Tim Breslin

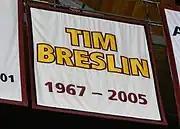
Chicago Wolves banner honoring Breslin

After complaining of stomach pains for several days, Breslin was taken to a hospital on Thanksgiving of 2004. There he was diagnosed with appendiceal cancer and underwent surgery. He died eleven weeks later on February 9, 2005, due to complications from the cancer. The Wolves honored Breslin by wearing a helmet sticker shaped like a shamrock with his initials inside of it for the 2004–05 season. As a way of helping his family financially, the Wolves and Chicago Blackhawks put on a charity game called the "Breslin Cup". The game featured 40 players, most of whom were former players from the two franchises. All the proceeds from the game went to a trust set up for the family. The game drew around 10,000 fans, with the Wolves' alumni defeating the Blackhawks' alums in a shootout. The Breslin Cup and associated events raised over $250,000 for the family.